Split Agreement

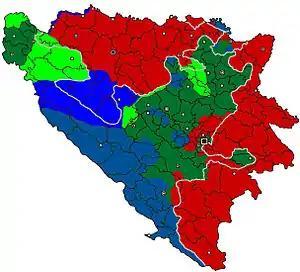

The agreement provided the HV with the opportunity to extend its territorial gains from Operation Winter '94 by advancing from the Livanjsko field. The move was expected to relieve pressure on the ARBiH 5th Corps defending Bihać, while positioning the HV in a more favourable position to strike Knin, the RSK capital. The HV and HVO responded quickly through Operation Summer '95 ("Ljeto '95"). The offensive, commanded by HV Lieutenant General Ante Gotovina, succeeded in capturing Bosansko Grahovo and Glamoč on 28–29 July. The attack drew off some RSK units away from Bihać, but not as many as expected at the outset of the operation. Nevertheless, the offensive put the HV in an excellent position, as it isolated Knin from Republika Srpska and FR Yugoslavia, and led to the capture of Bosansko Grahovo and Glamoč, which sat astride the only direct route between the two.